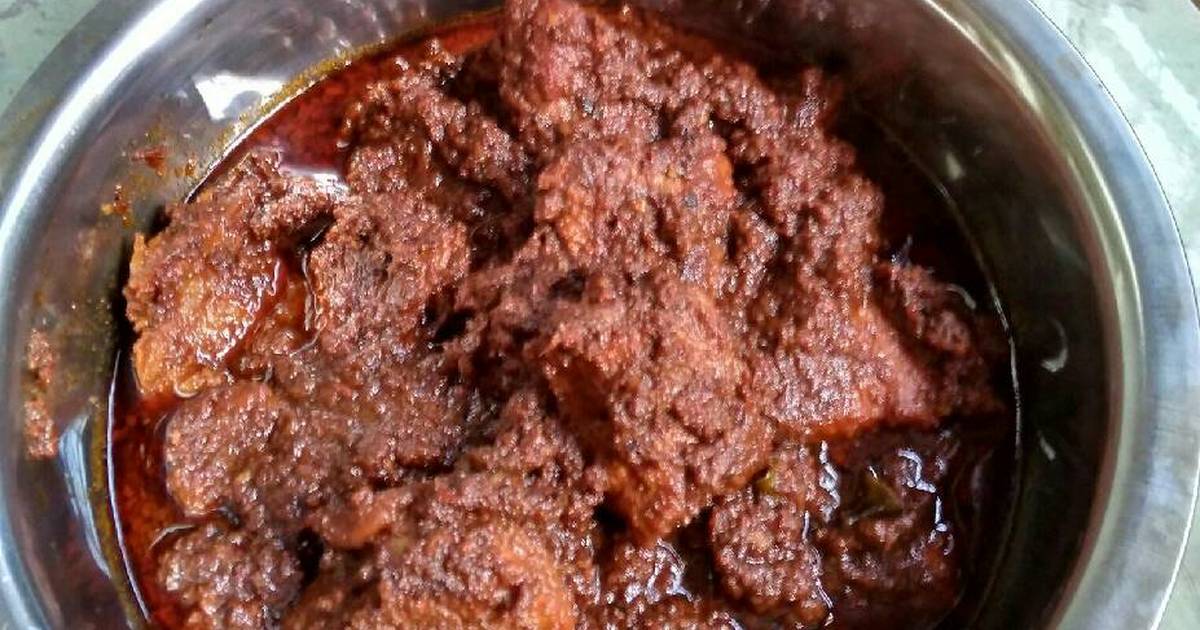
Label: daging_rendang